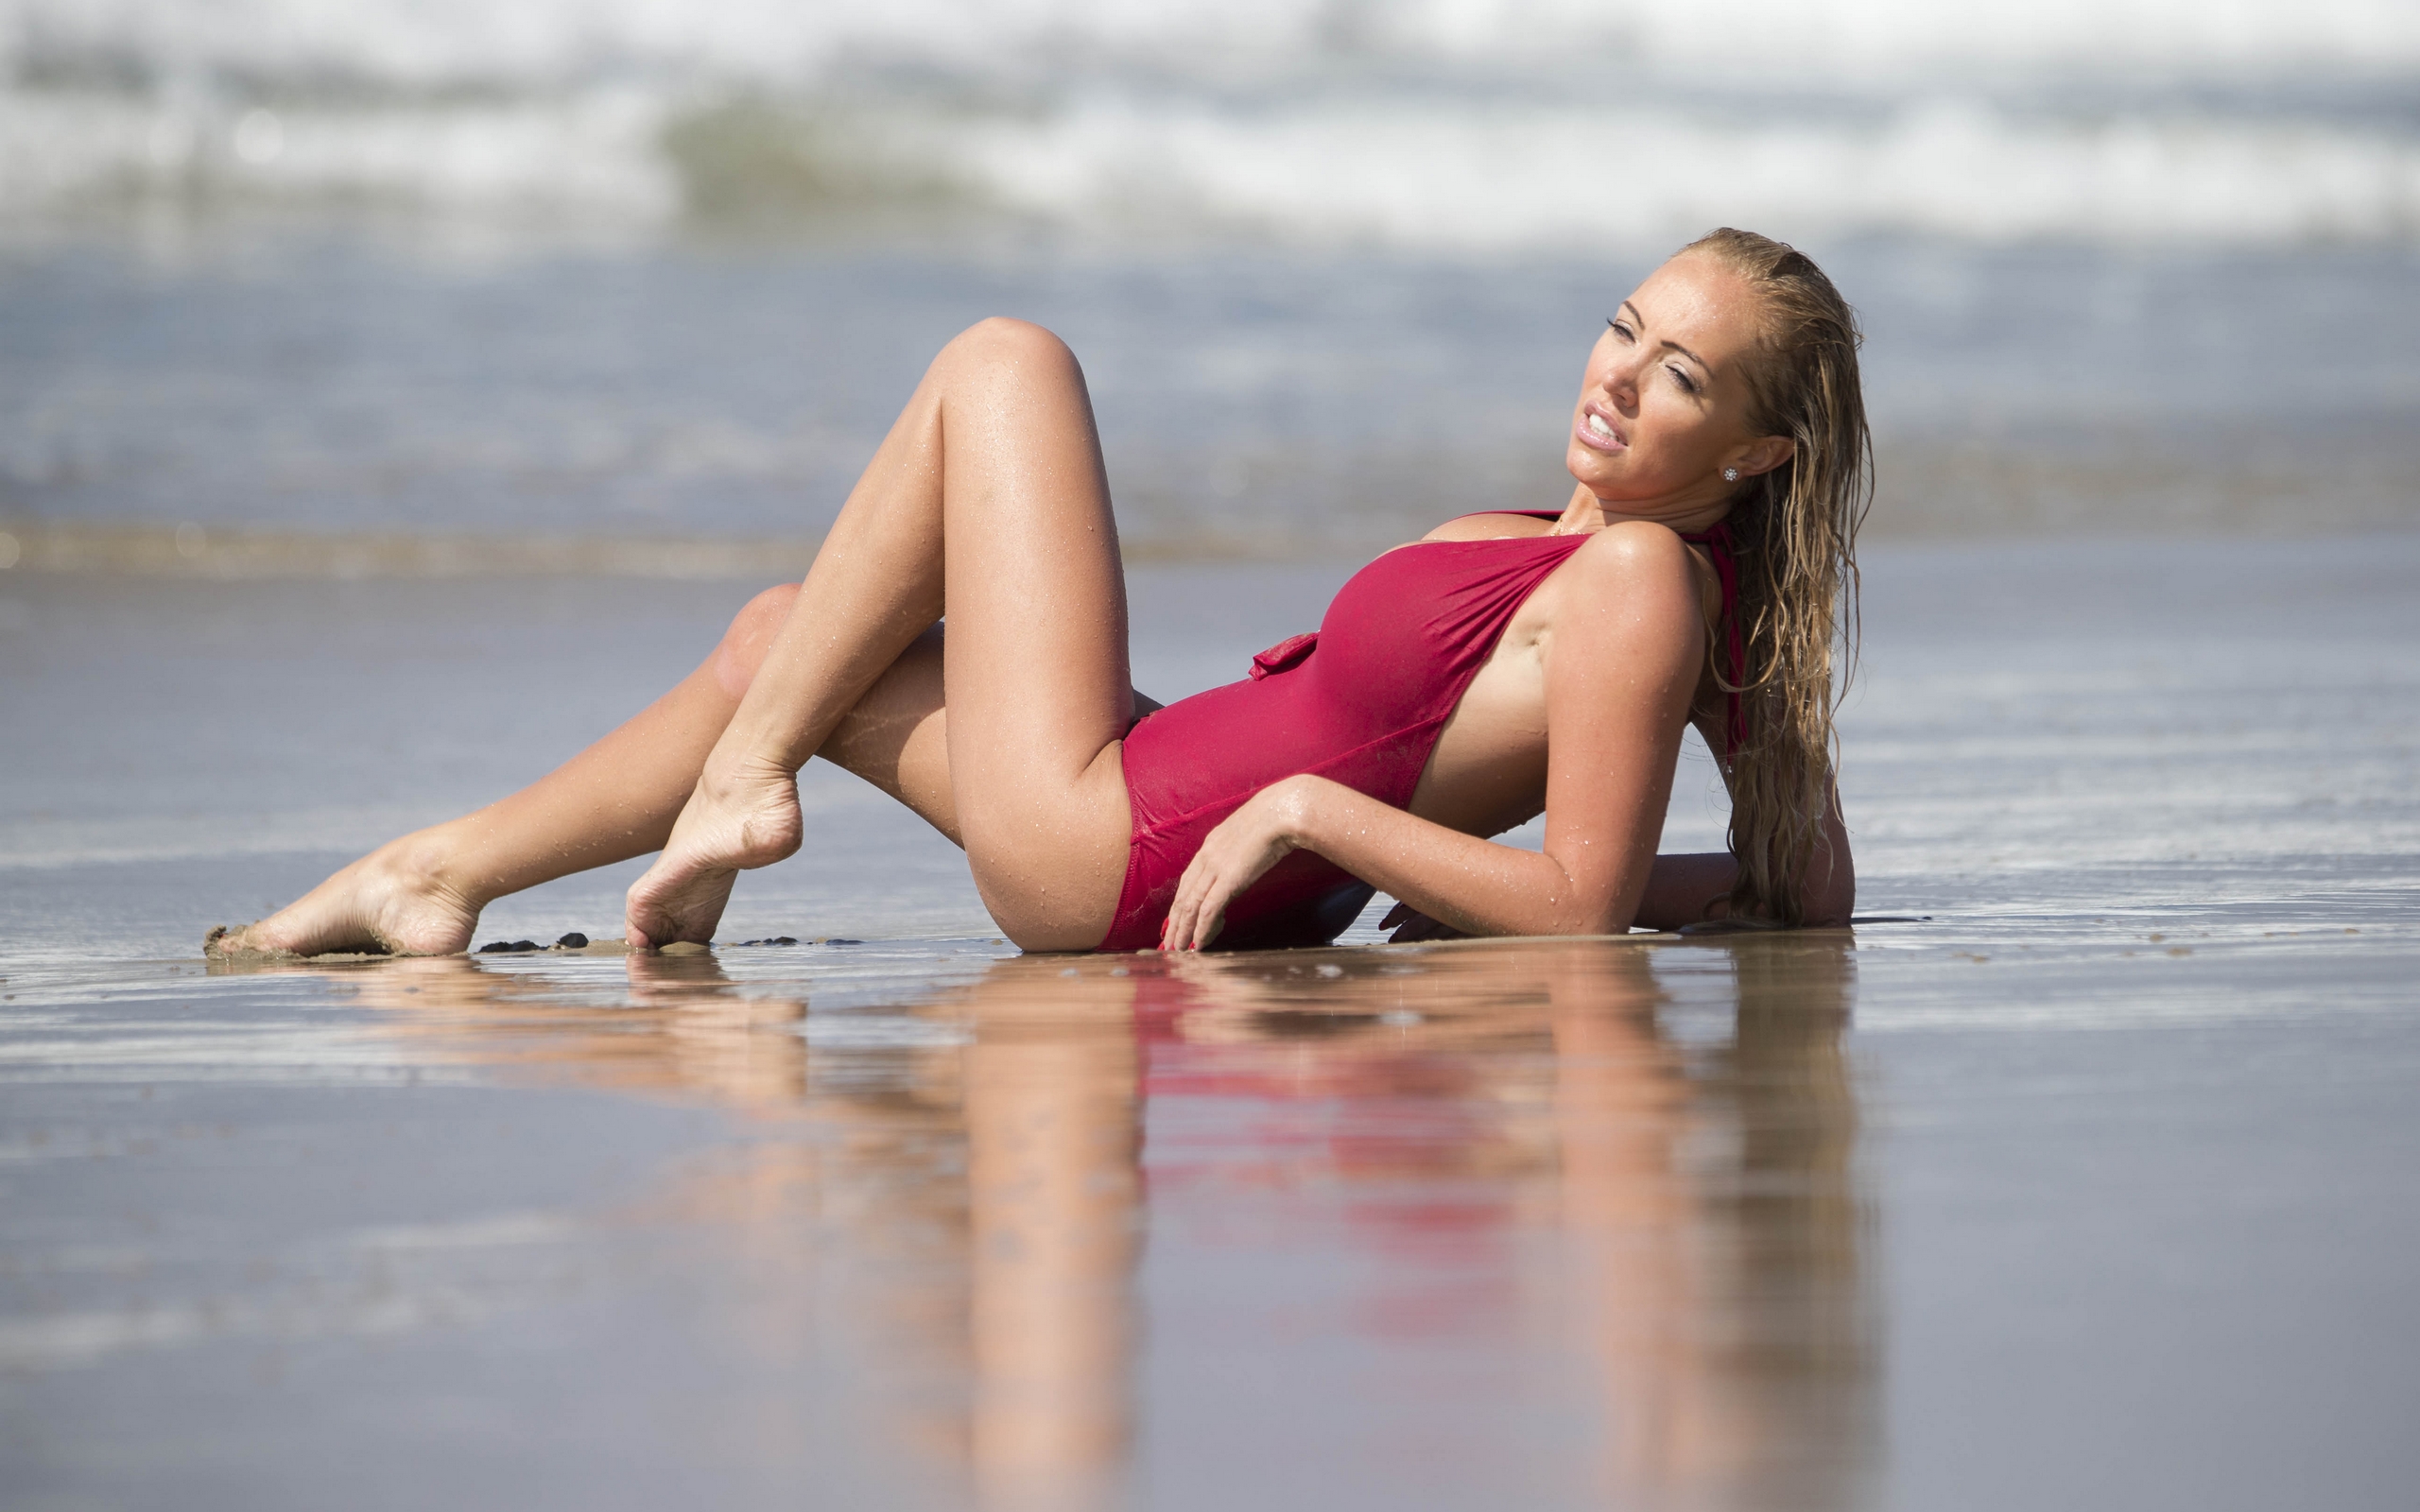
sexy, woman, hair, water, arm, leg, People on beach, People in nature, human body, flash photography, beach, happy, sunlight, thigh, body of water, knee, lake, barefoot, swimwear, human leg, leisure, foot, sportswear, fun, wind wave, long hair, sand, blond, brown hair, bikini, sitting, ocean, abdomen, horizon, coast, wave, landscape, physical fitness, reflection, lingerie, dusk, evening, sea, vacation, portrait photography, performing arts, photo shoot, ankle, undergarment